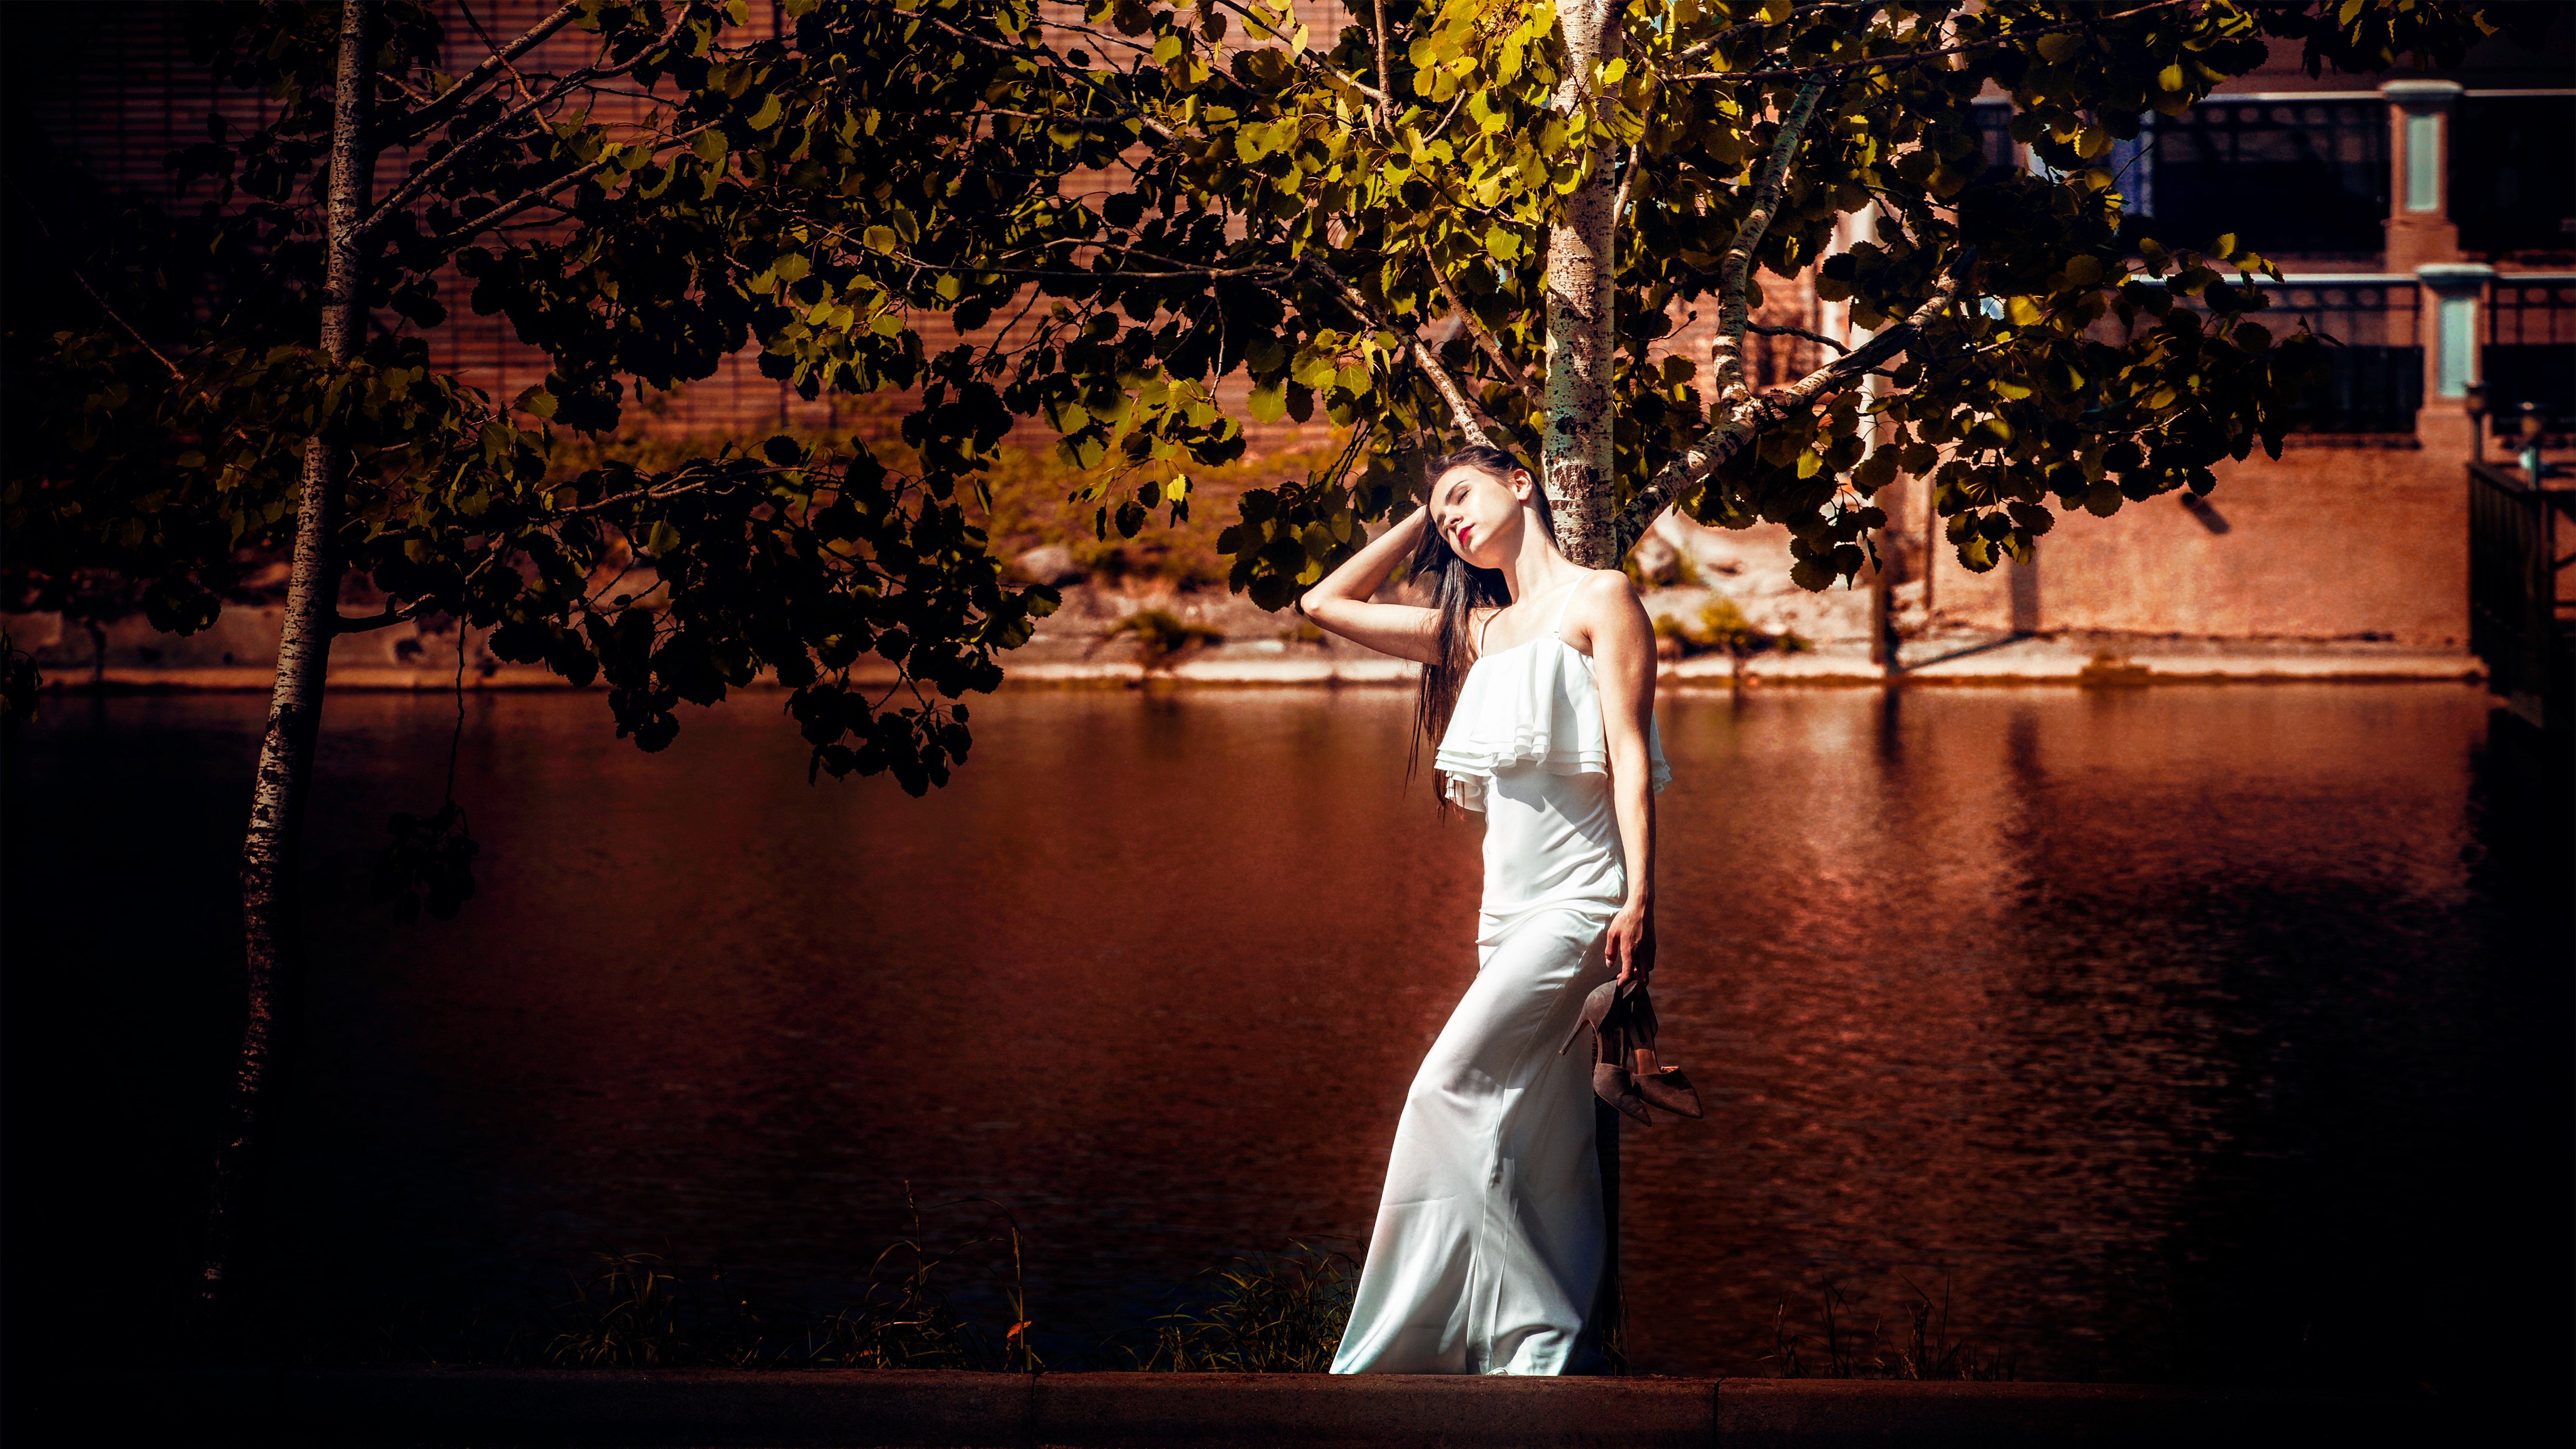
hand, person, light, girl, woman, hair, night, sunlight, morning, flower, view, female, evening, model, golden, reflection, autumn, darkness, fashion, hairstyle, smiling, eyes, dress, hands, legs, photograph, beauty, style, posture, photoshoot, emotions, girl in white dress, keeps shoes